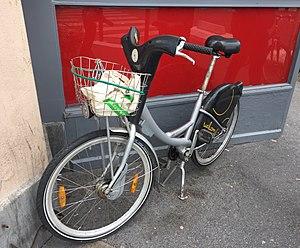
Un ancien vélo en libre service Velcom ""privatisé"" localisé en octobre 2018 à Pierrefitte-sur-Seine."
Velcom était le système de vélos en libre-service à Aubervilliers, Saint-Denis, La Courneuve et L'Île-Saint-Denis en Seine-Saint-Denis, mis en place par la communauté d'agglomération Plaine Commune. Velcom était une déclinaison du système Cyclocity de JCDecaux, qui en assurait la gestion. Lors de son inauguration le 24 juin 2009, le service Velcom proposait 450 vélos répartis dans 50 stations.